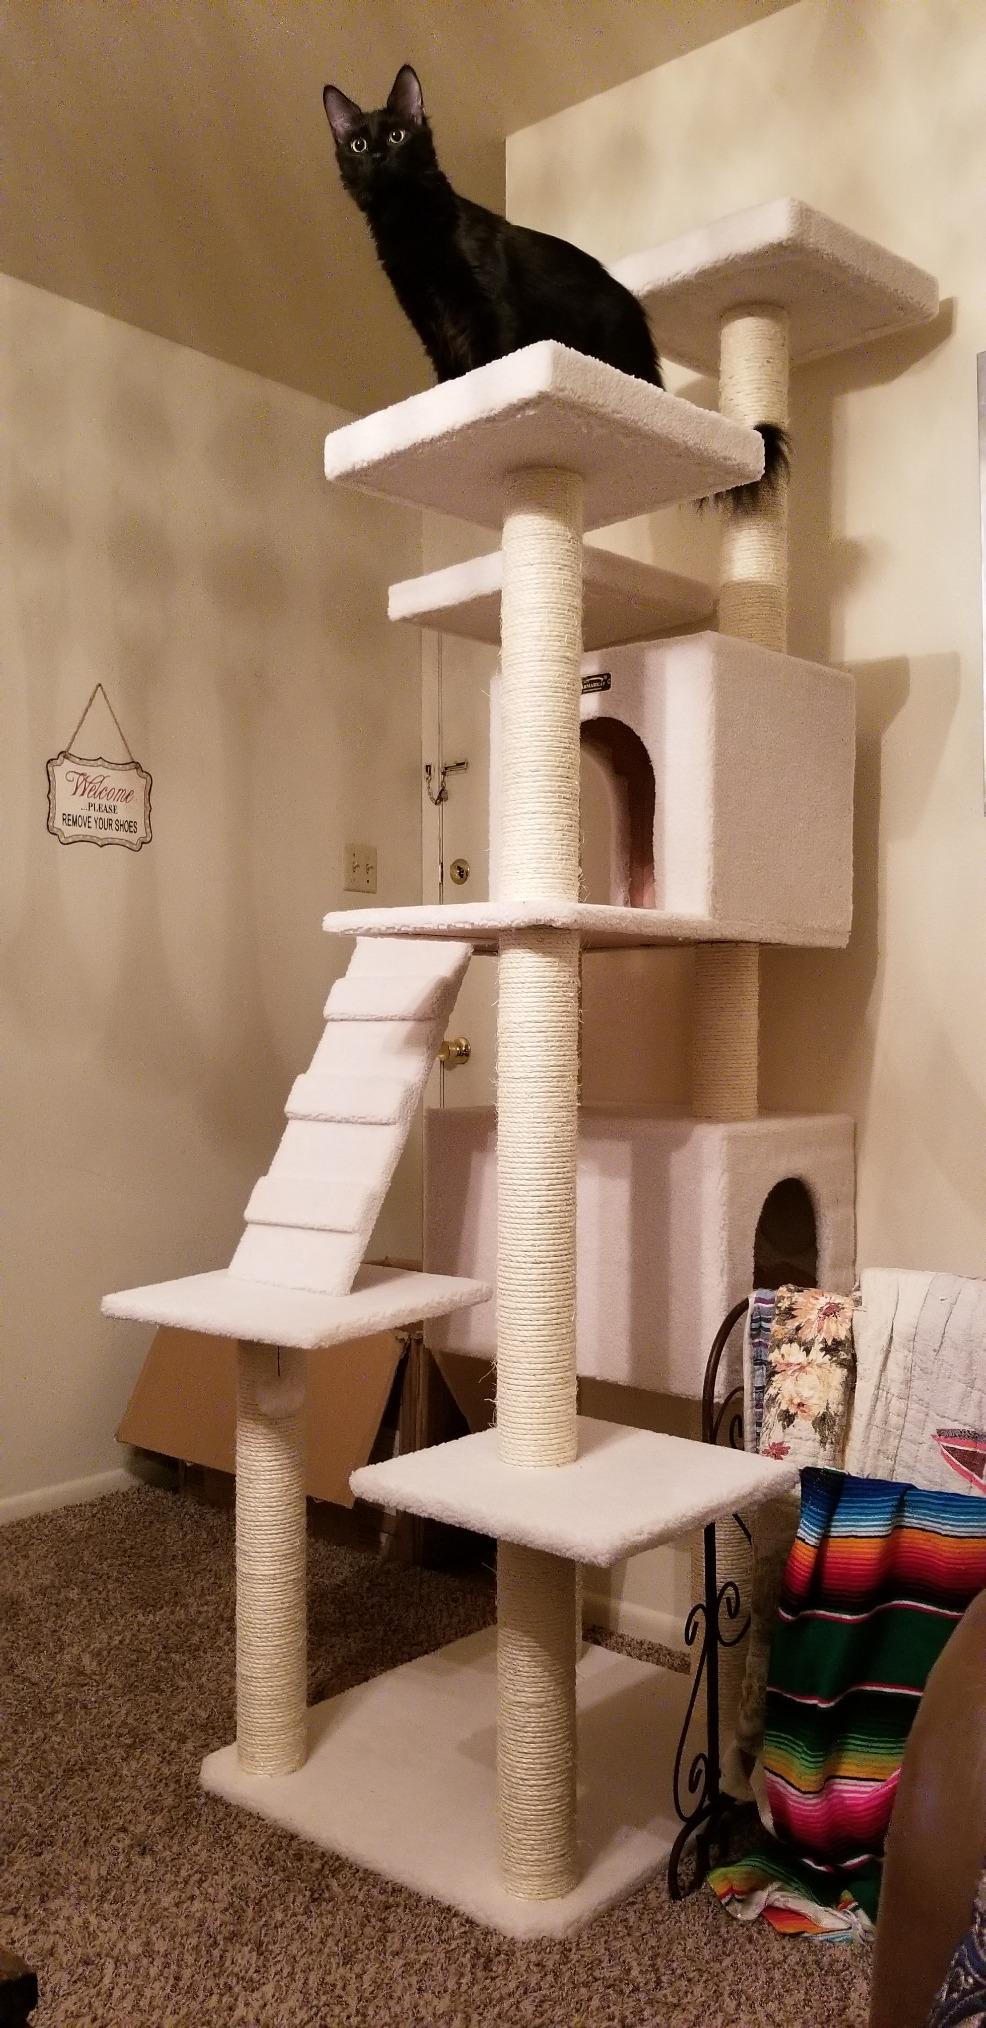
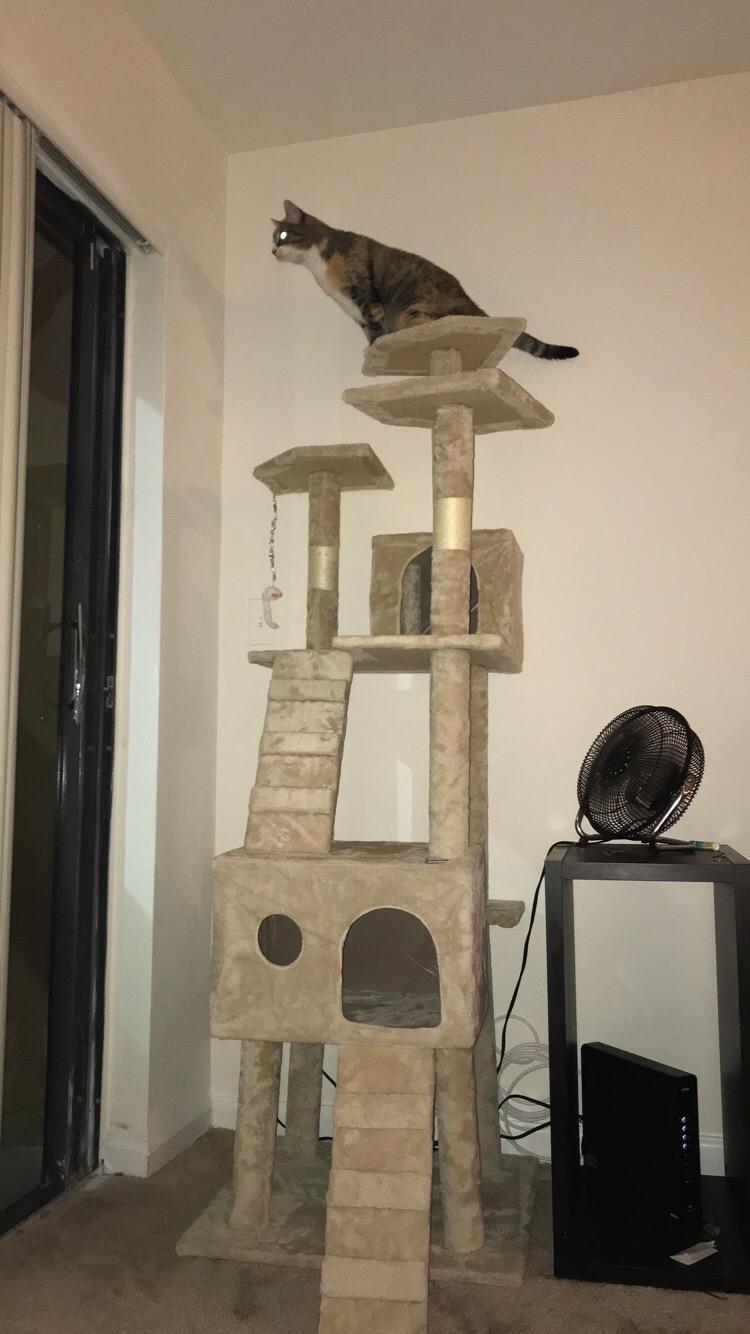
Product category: items_cat tree
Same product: no